Simon Poulsen

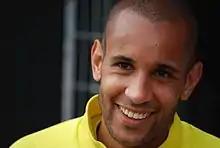
Poulsen in 2011

Simon Busk Poulsen (born 7 October 1984) is a Danish former professional footballer who played as a left-back.